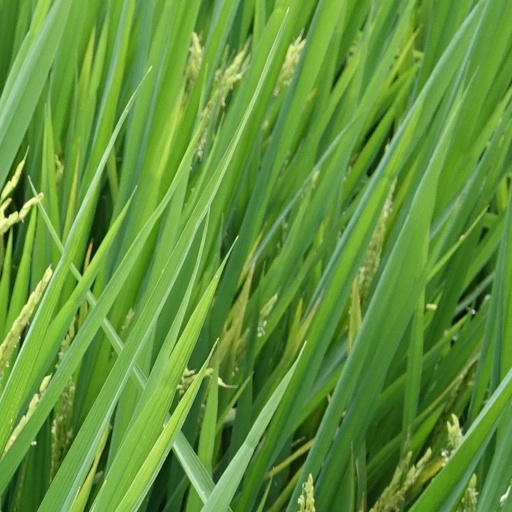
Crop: rice